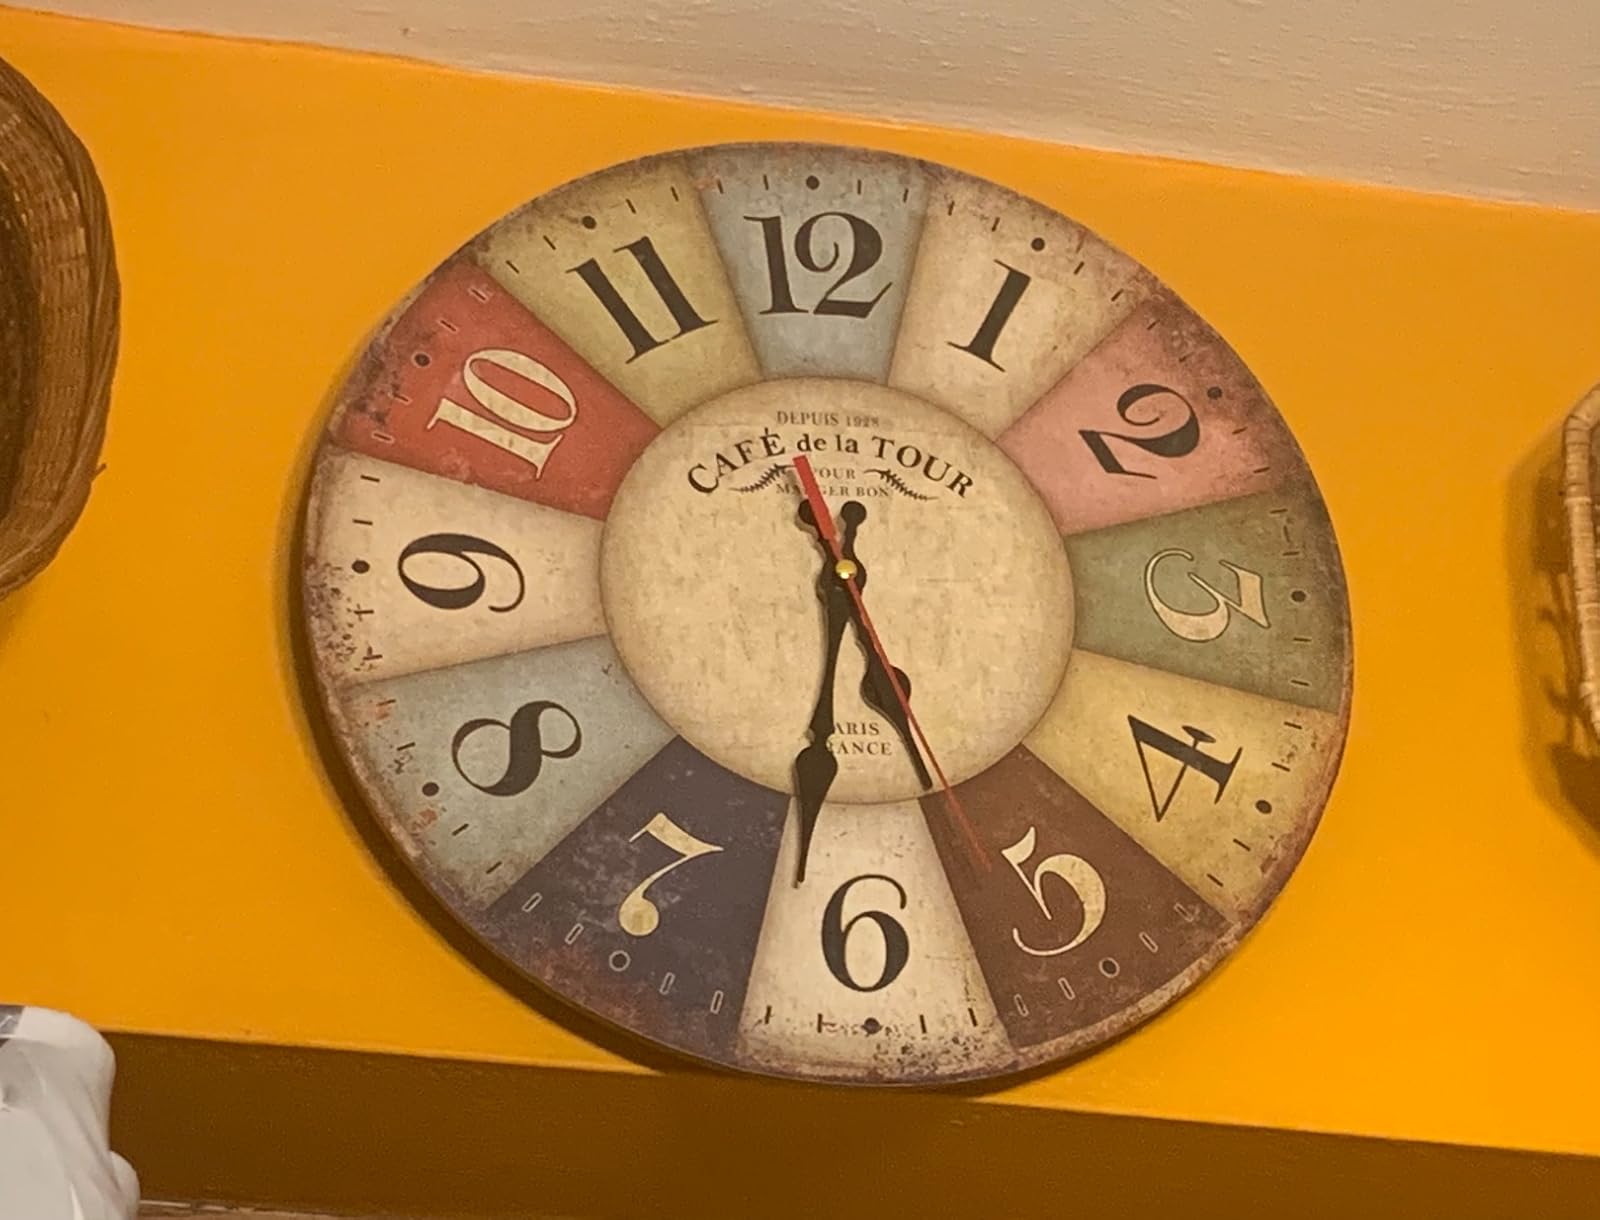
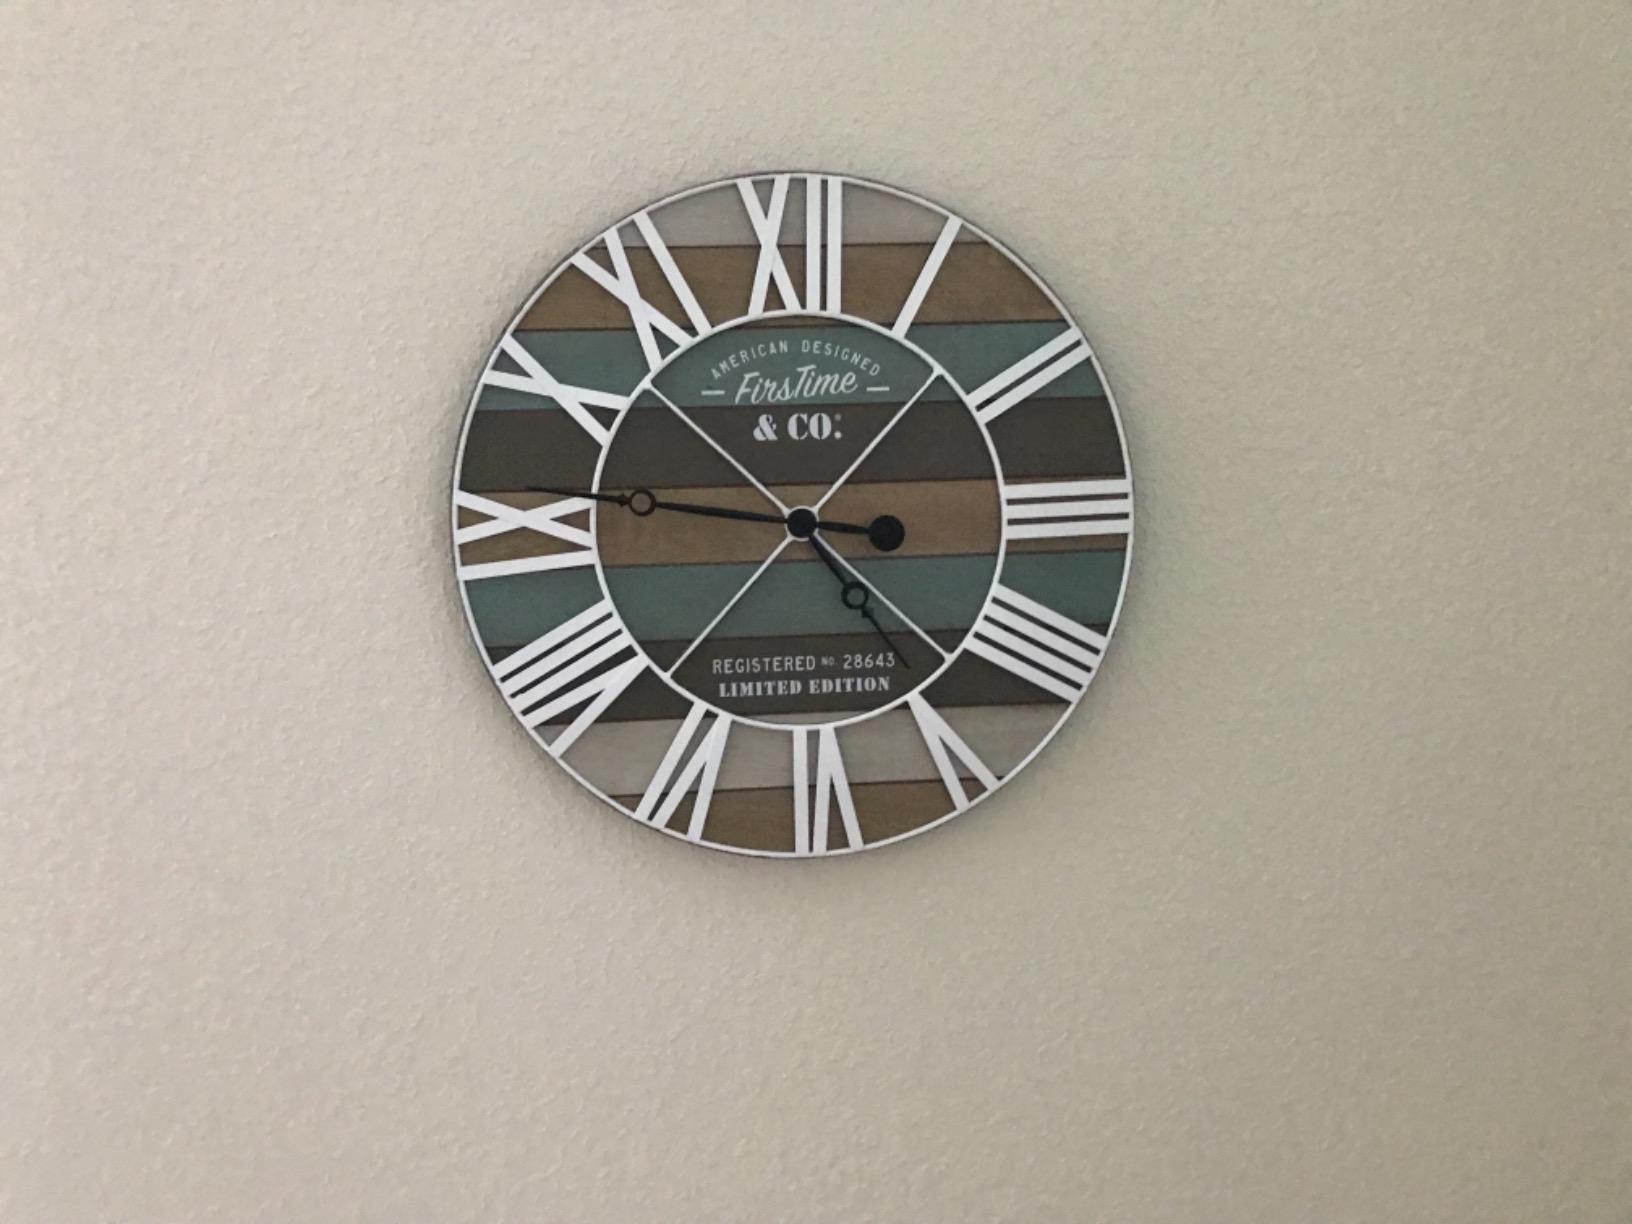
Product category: clock
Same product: no